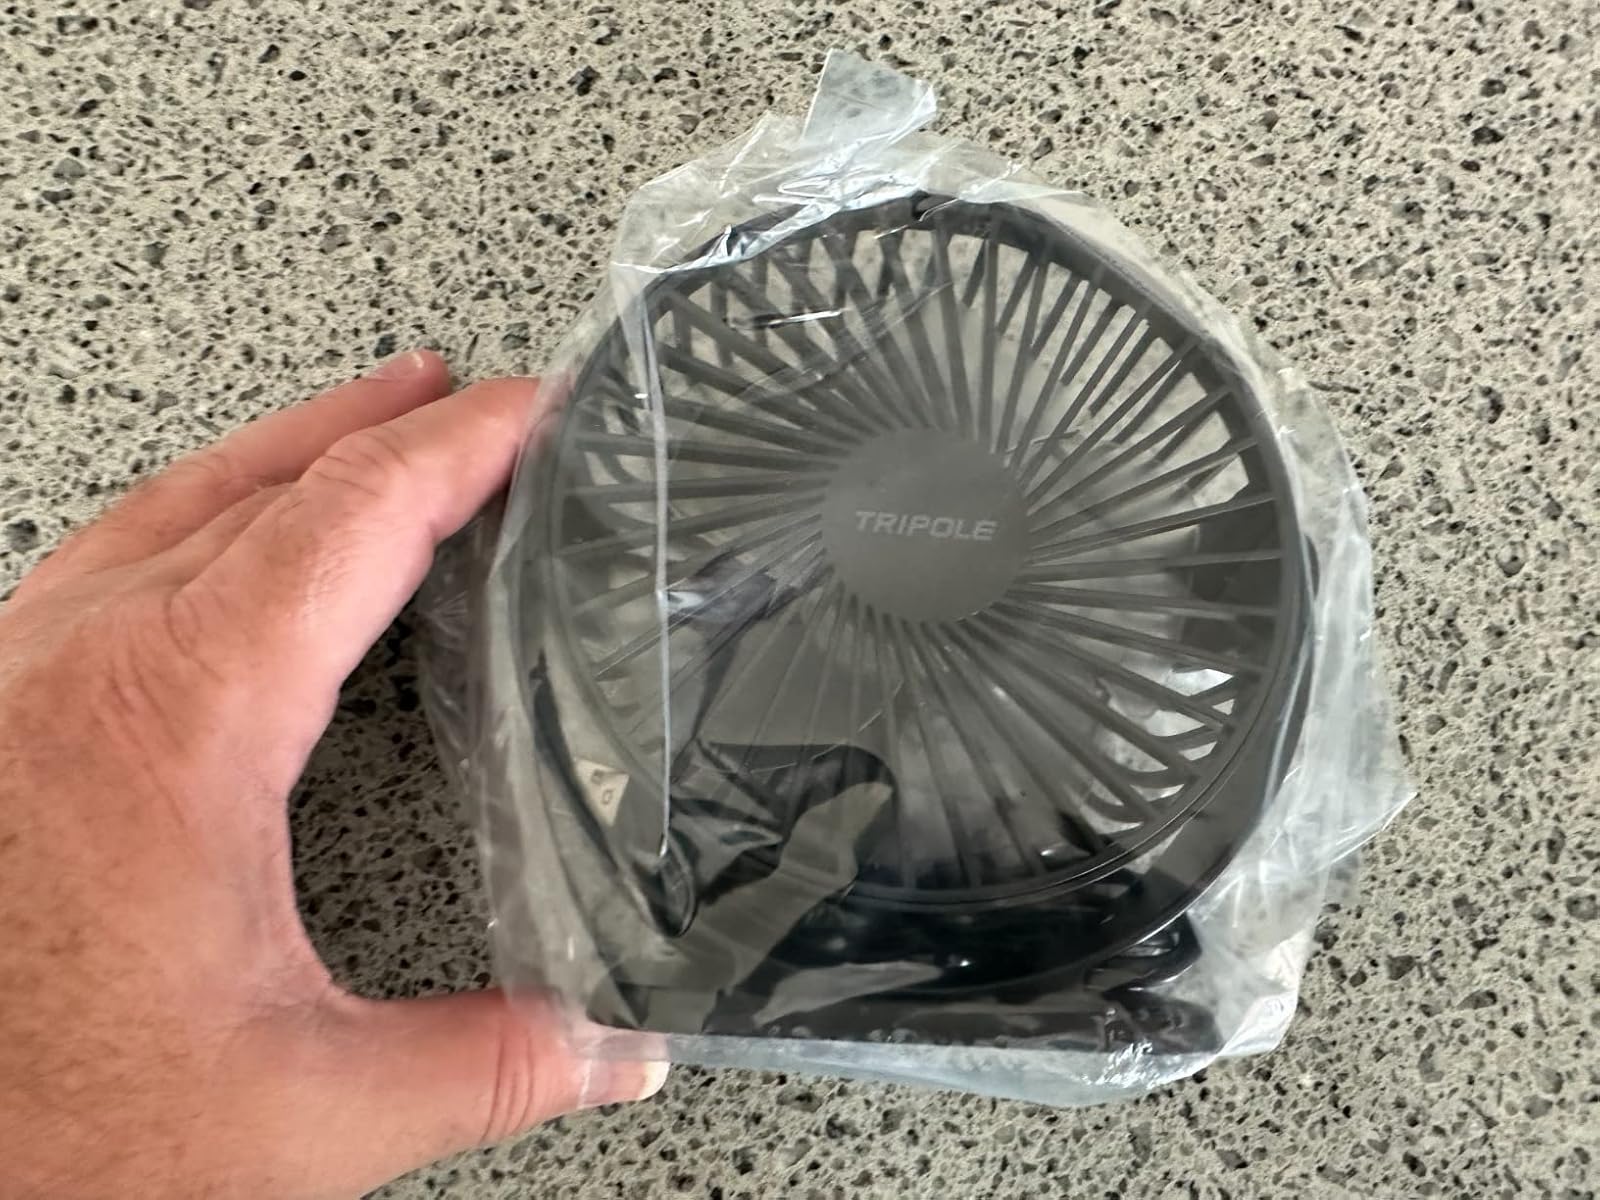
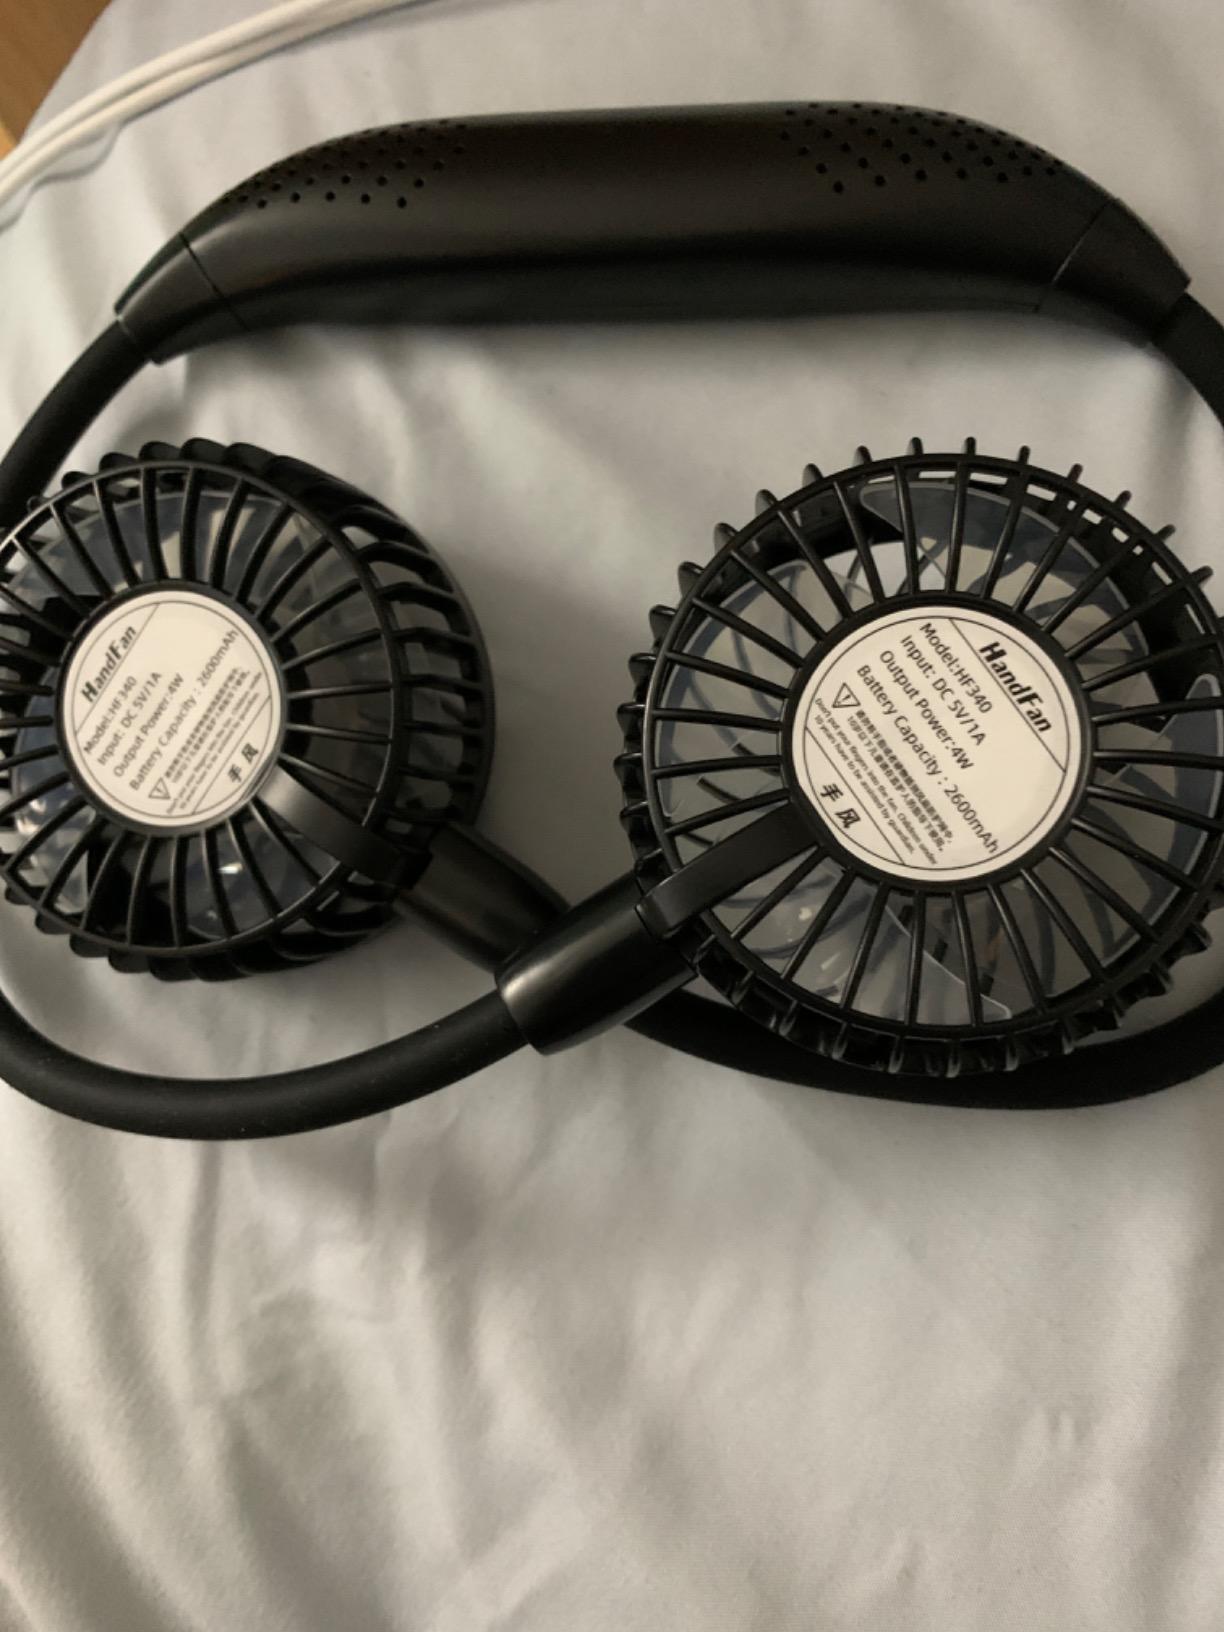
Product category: fan
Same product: no